Mistress and Maid (film)

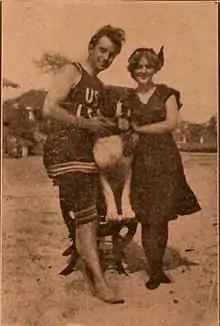
A publicity film still for the film

Mistress and Maid is a 1910 American silent short drama produced by the Thanhouser Company. The film focuses on Nan Willis, a wealthy heiress, who visits a seaside resort with her maid, Susan. The two decide to trade roles and Nan encounters a young lifeguard with whom she falls in love with. Susan plots against Nan to steal her valuables and orchestrates a plot with a lighthouse keeper to lock Nan in the tower for a share of the spoils. Nan's Newfoundland dog is sent on a rescue message and delivers a message to the lifeguard. He arrives and rescues Nan from her jailer before hurrying back to the hotel, catching Susan in the act. Nan decides not to only dismiss instead of punish her maid because she her new-found love more than compensates the hardships she went through. The cast and credits for the film are unknown. The film was released on November 11, 1910, to mixed reviews in trade publications. The film is presumed lost.